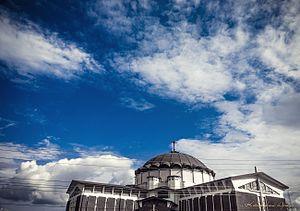
L'archidiocèse métropolitain d'Owerri est l'un des neuf archidiocèses du Nigeria.